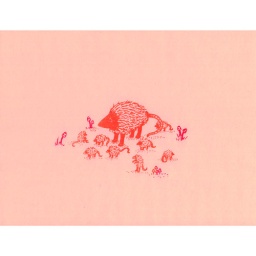
orange and red in on pink paper. Look for it up in the Grumble Toy shop soon!